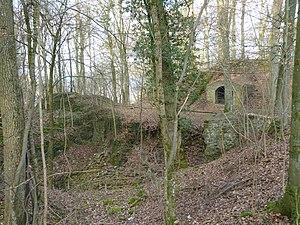
Ermitage et chapelle Saint-Thibaut, Marcourt, Rendeux, Belgique